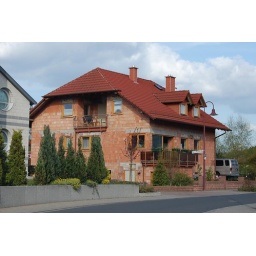
Homes in a little subdivision down the street from the Sickingen castle in Landstuhl. These were beautiful.